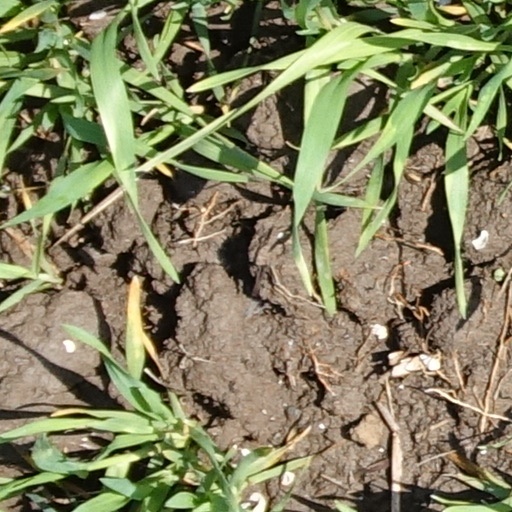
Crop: wheat